Lysekil

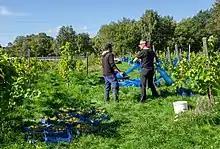
Harvest in Chateaux Luna vineyard

In 1910, Lysekil was connected with the rest of the Swedish railway network through the Lysekil Line, a branch railway of the Bohus Line. Passenger transport in the line, ceased in 1983, while some freight use remained. Maintenance in the line continued until 2016 with only a few trains running during summer. On 9 December 2018, all maintenance and traffic on the line will cease as the switch in Smedberg is disconnected.